West Bromwich Mountaineering Club

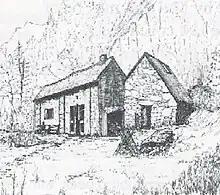
WBMC Hut in Snowdonia

In December 1957 West Bromwich (now Sandwell) Education Authority bought Plas Gwynant, one-time home of prime minister Sir Henry Campbell-Bannerman, together with its outbuildings for less than £5,000. The Club used this site for camping, but after a few years was offered a disused Dutch barn in the grounds for conversion into a hut. Work began in January 1961 to dig out and level the floors, and it was officially opened for use in 1963. Electricity was connected in 1967 and a toilet and shower block added in 1975.